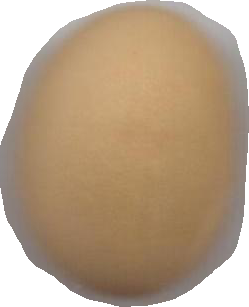
Variety: Grobogan